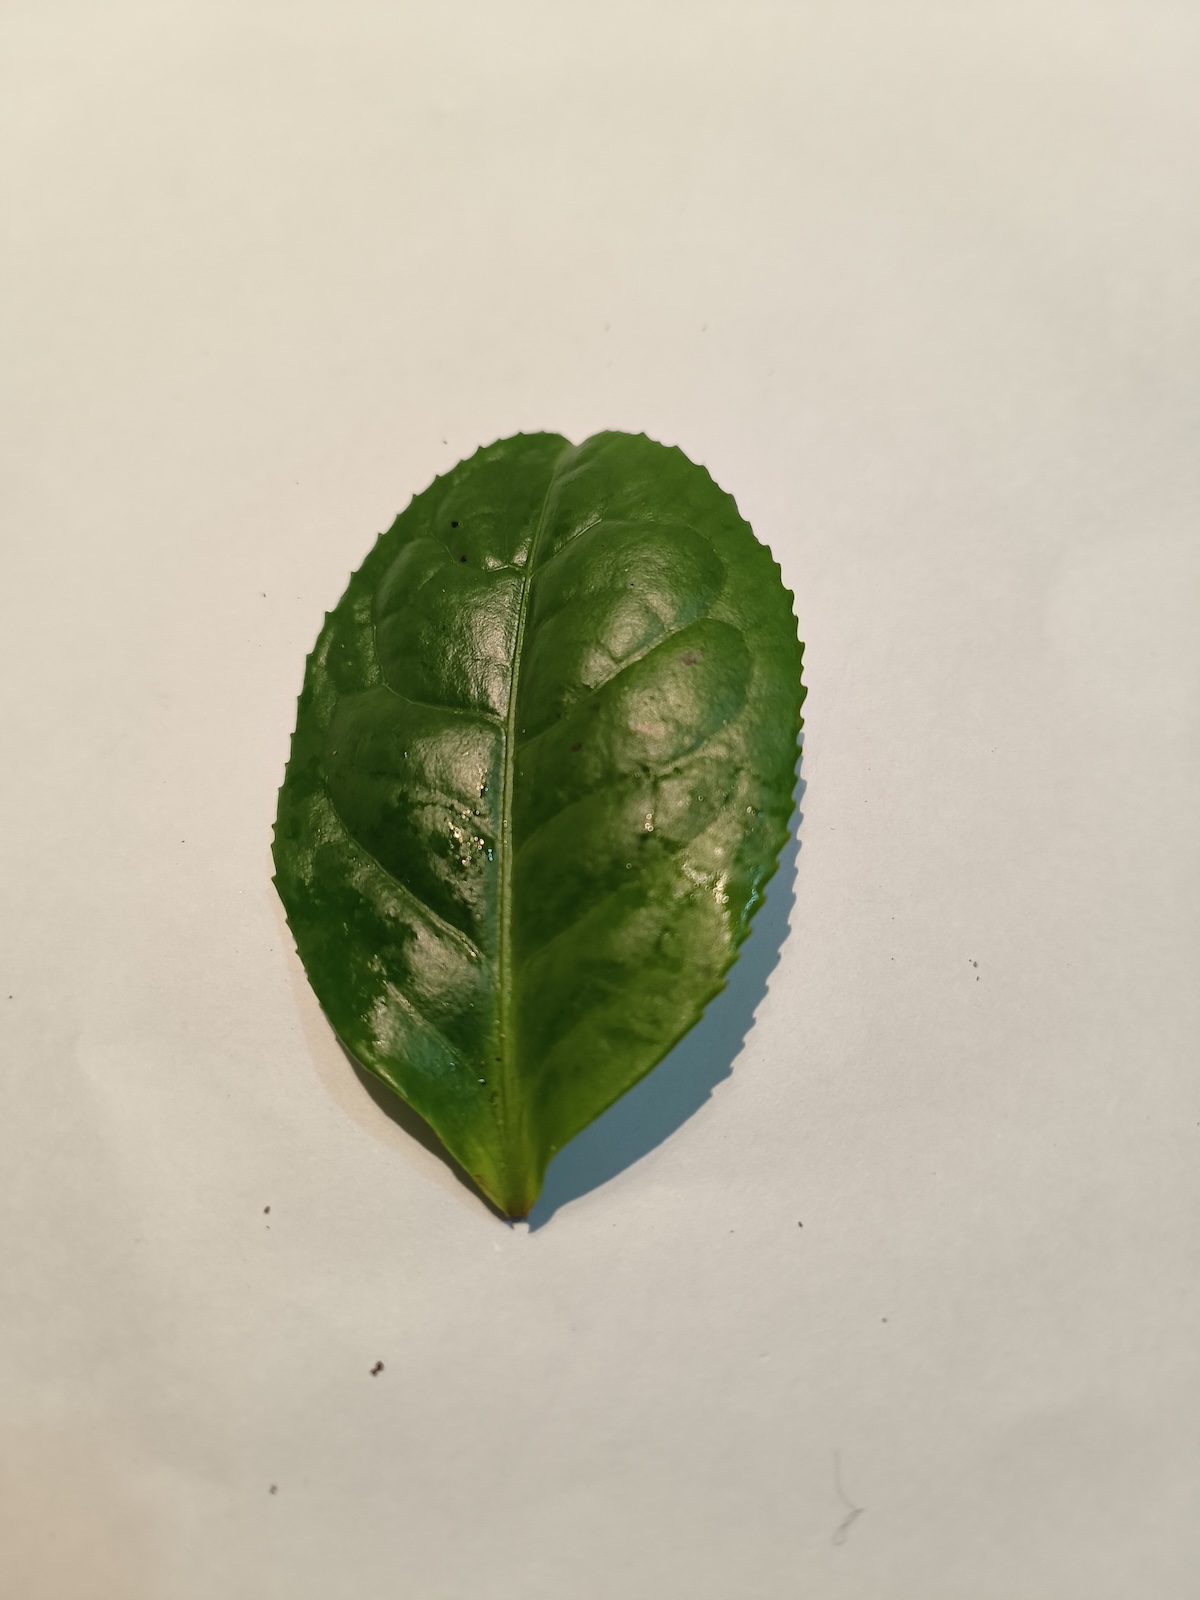
Label: Healthy leaf